Lockheed Martin

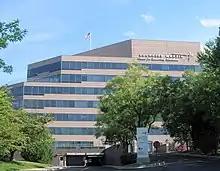
Lockheed Martin's prior Center For Leadership Excellence (CLE) Building, which was located near its corporate headquarters

In May 2001, Lockheed Martin sold Lockheed Martin Control Systems to BAE Systems. On November 27, 2000, Lockheed completed the sale of its Aerospace Electronic Systems business to BAE Systems for $1.67 billion, a deal announced in July 2000. This group encompassed Sanders Associates, Fairchild Systems, and Lockheed Martin Space Electronics & Communications. In 2001, Lockheed Martin won the contract to build the F-35 Lightning II; this was the largest fighter aircraft procurement project since the F-16, with an initial order of 3,000 aircraft. In 2001, Lockheed Martin settled a nine–year investigation conducted by NASA's Office of Inspector General with the assistance of the Defense Contract Audit Agency. The company paid the United States government $7.1 million based on allegations that its predecessor, Lockheed Engineering Science Corporation, submitted false lease costs claims to NASA.